Katsuhiko Nakajima

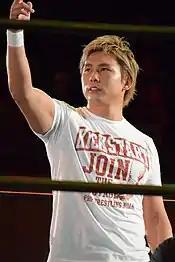
Nakajima in August 2016

Nakajima went to win the GHC Junior Heavyweight Championship from Kenta using his Death Roll at the February 11th Kensuke Office event. A notable fact is that this was the second time Nakajima and Sasaki held the Jr. Heavyweight and Heavyweight titles of the same promotion at the same time, the first being All Japan.